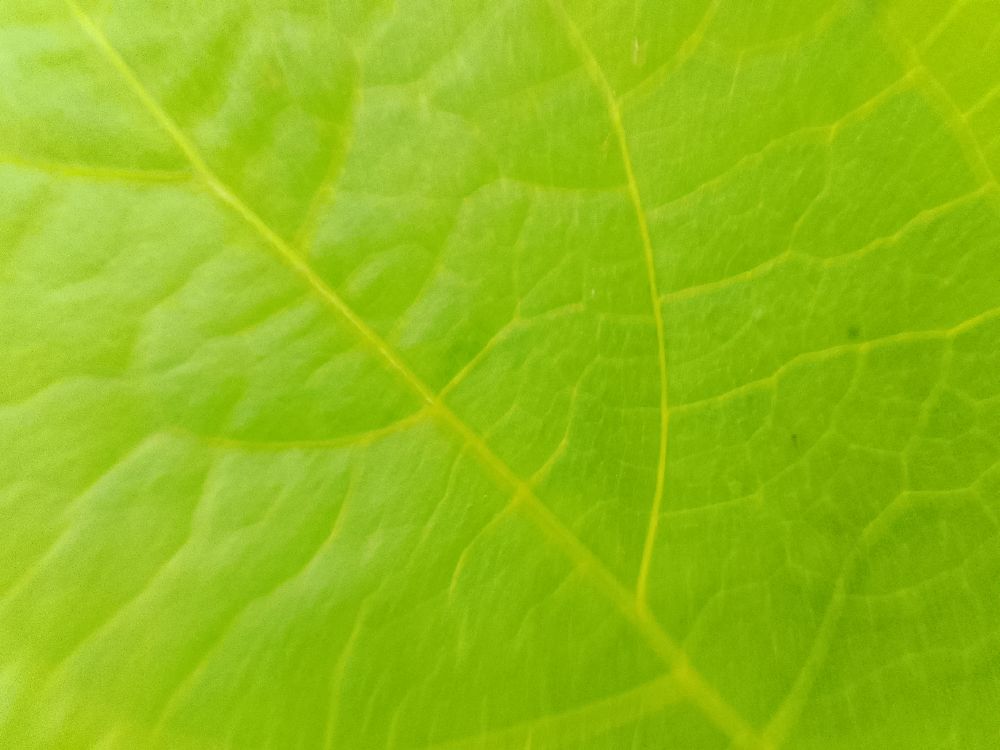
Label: healthy